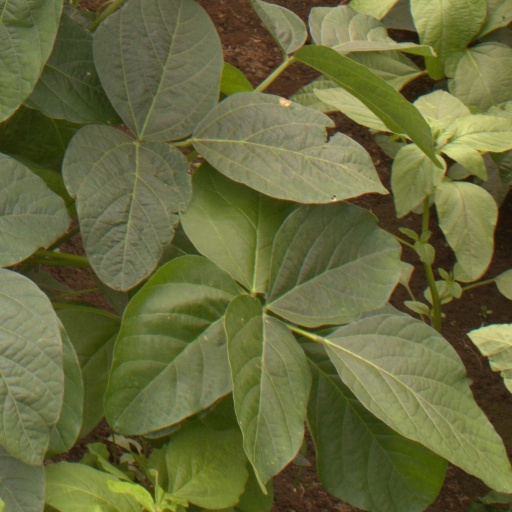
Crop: soybean